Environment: real
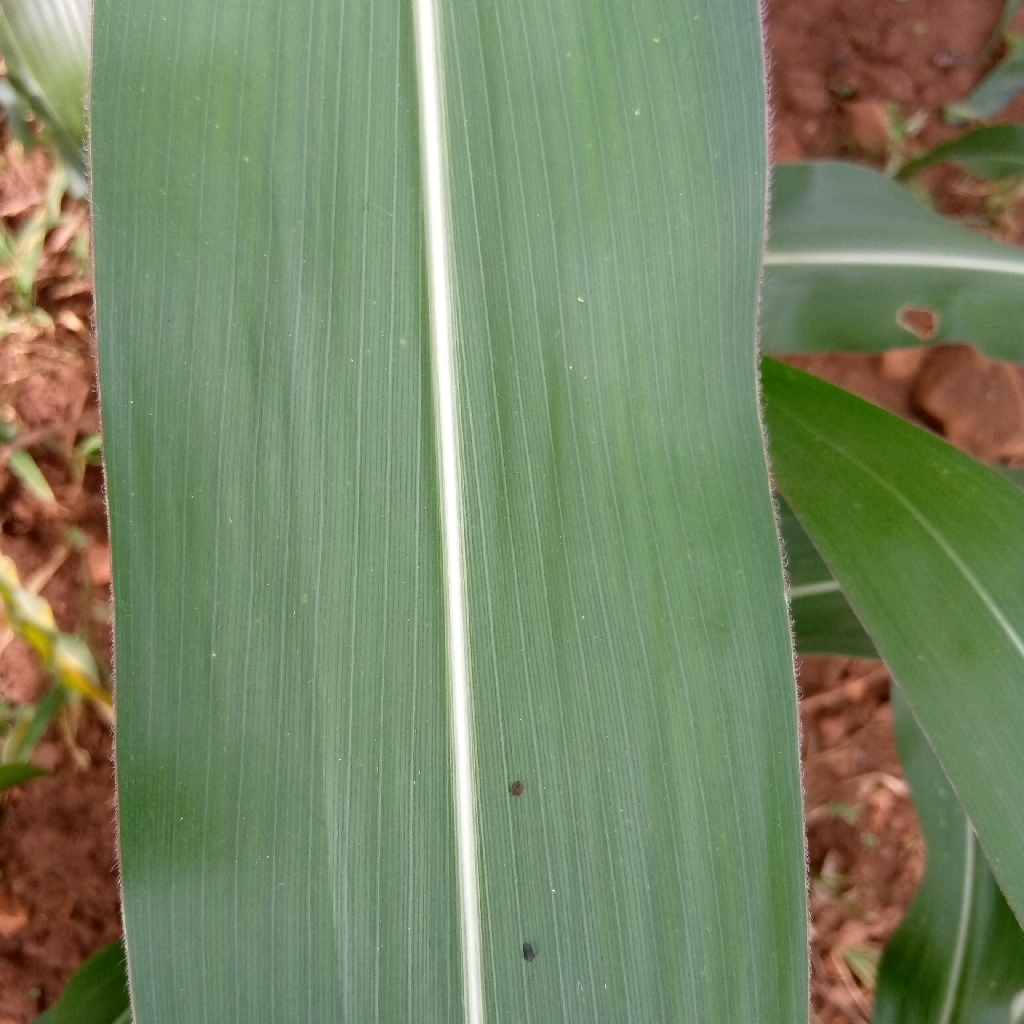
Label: healthy